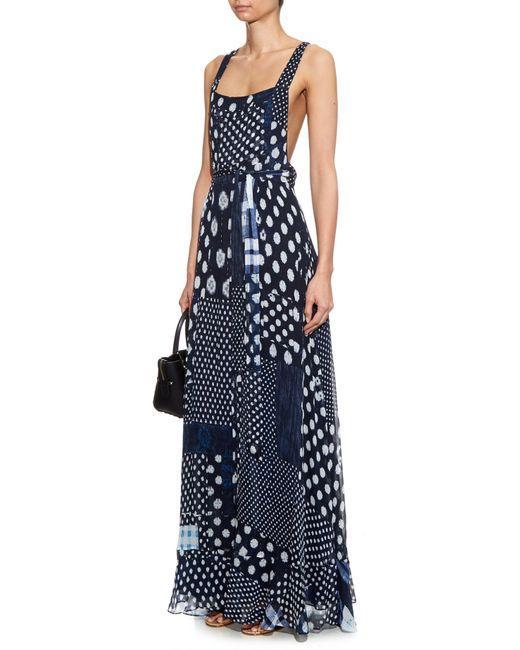
Schwarz weiß straight Down Flay Partykleid ärmellos